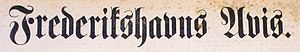
Frederikshavns Avis
Avisens logo som det fremstod på forsiden i 1900.
Frederikshavns Avis var en dansk avis, der blev udgivet i Frederikshavn fra 1853 til 1995. Avisen blev stiftet af Michael Vogelius som også var redaktør, indtil 1886 hvor sønnen overtog posten. I 1872 erklærede avis sig som tilhænger af De Konservative og appellerede især til byens borgere, mens man tabte oplandets bønder til Vendsyssel Tidende fra Hjørring, der efterhånden trængte bladet mere og mere. I 1974 blev der tilført kapital fra Aalborg Stiftstidende for at styrke Frederikshavns Avis i kampen mod Vendsyssel Tidende.